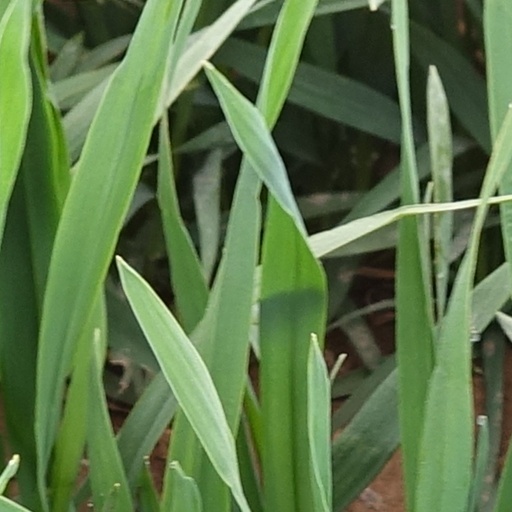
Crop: wheat